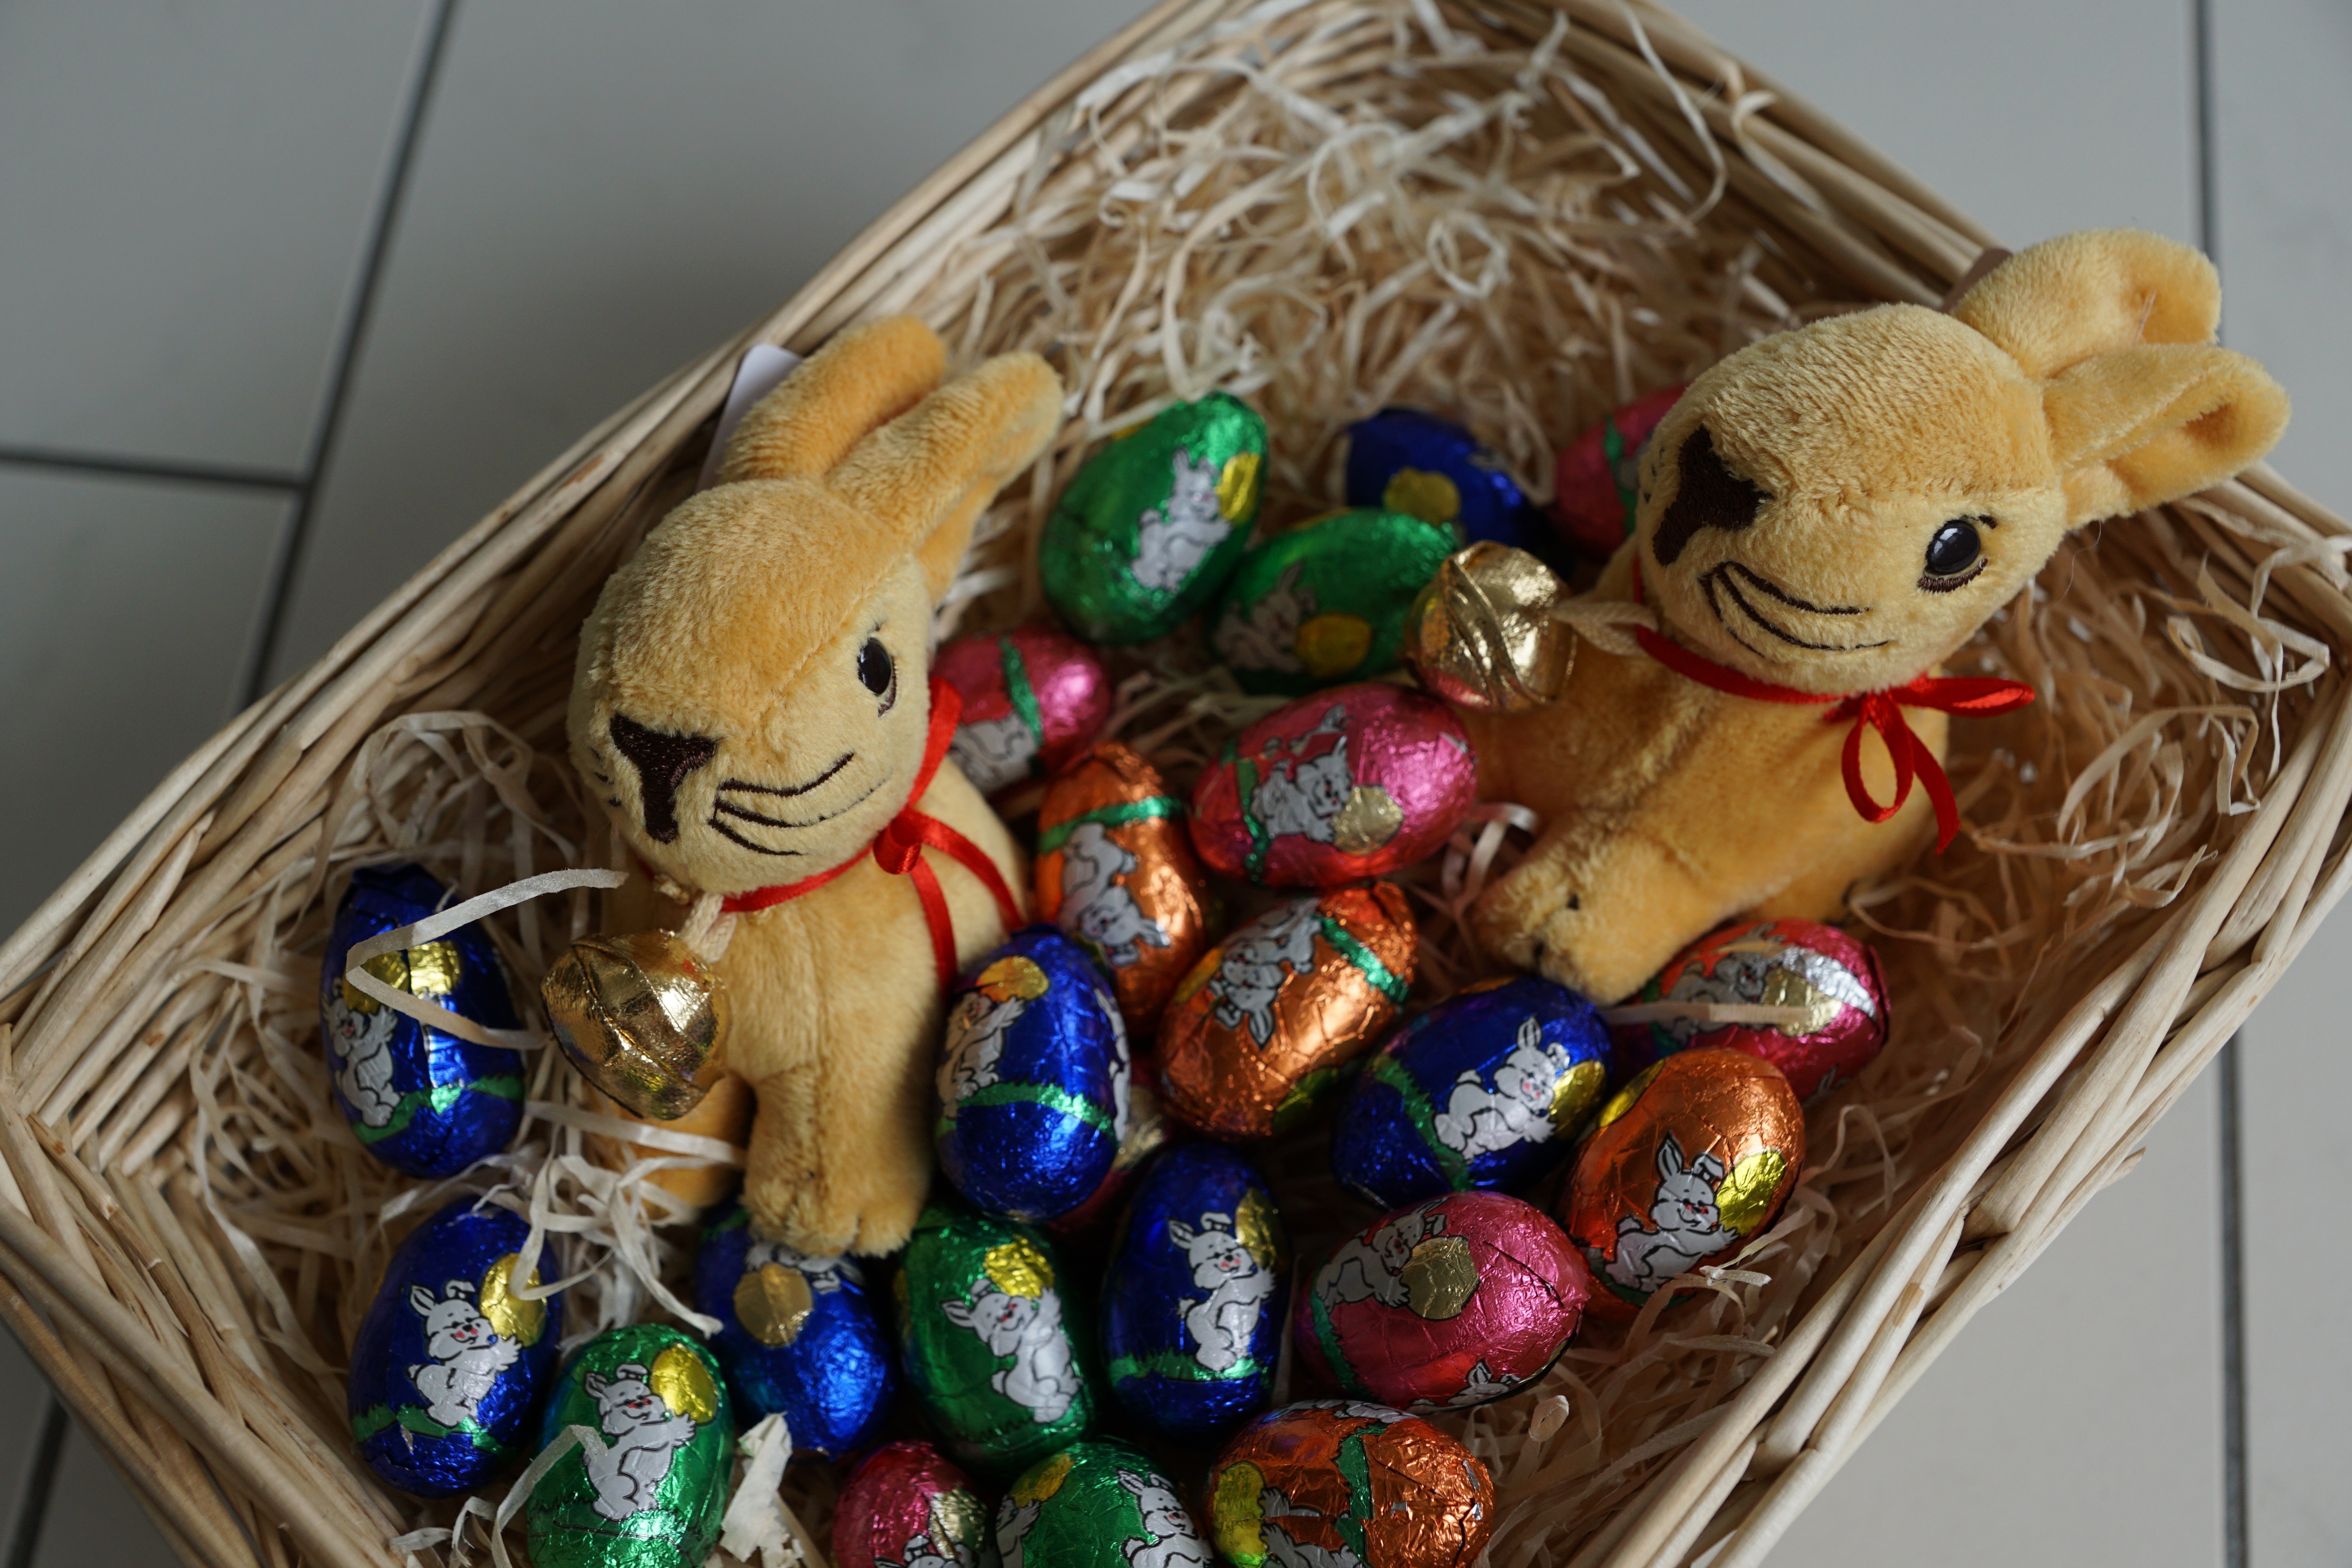
animal, food, spring, chocolate, dessert, toy, rabbit, egg, christmas decoration, art, festival, easter, sweetness, easter eggs